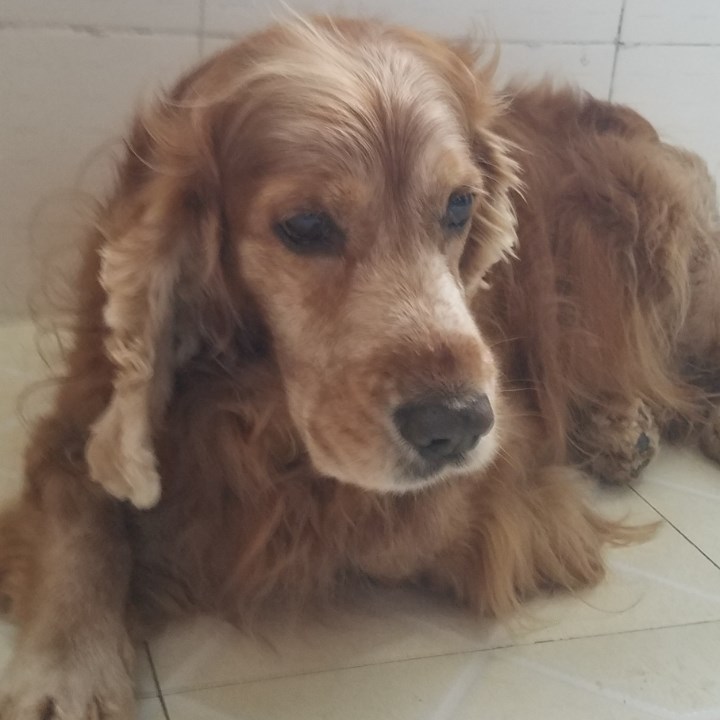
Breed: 286-n000111-cocker_spaniel